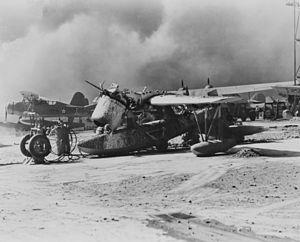
Le Vought OS2U Kingfisher est le premier hydravion de reconnaissance maritime catapulté de la marine américaine. Il fut utilisé à la fois depuis des navires en mer et depuis des pistes à terre. Il fut intensivement utilisé en tant qu'avion de reconnaissance, de lutte anti sous-marine et de sauvetage.
La Scouting Fleet était une composante de l'United States Fleet, l'une des deux flottes -avec l'Asiatic Fleet- de l'United States Navy dans les années 1920 et 1930. Elle fut rebaptisée Scouting Force en 1931.